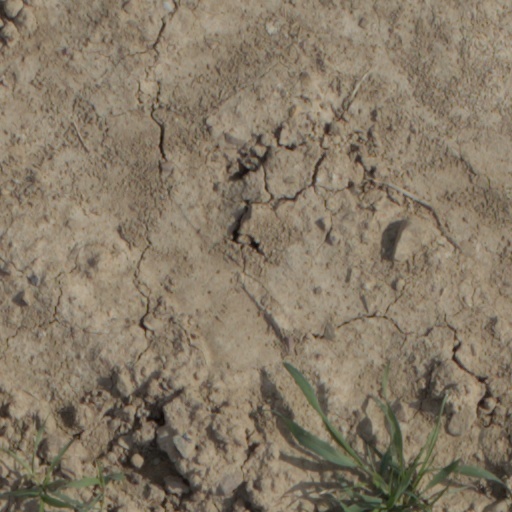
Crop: wheat